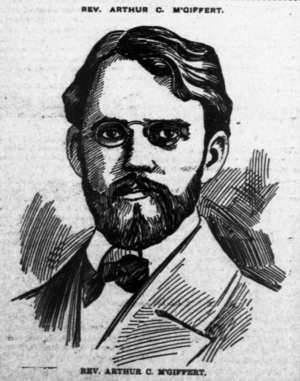
Arthur Cushman McGiffert, né le 4 mars 1861 à Sauquoit et mort en 1933, est un théologien protestant américain, spécialiste d'histoire de l'Église et de dogmatique, il s'inscrit dans une perspective historico-critique et dans un courant théologique libéral.